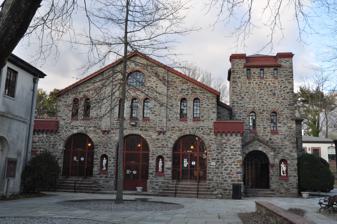
Building: Rosemary Hall (Greenwich, Connecticut)
Country: United States of America
Year built: 1909
United States historic place Rosemary Hall U.S. National Register of Historic Places Show map of Connecticut Show map of the United States Location Jct. of Ridgeway and Zaccheus Mead Ln., Greenwich, Connecticut Coordinates 41°2′15″N 73°38′12″W / 41.03750°N 73.63667°W / 41.03750; -73.63667 Area 18 acres (7.3 ha) Built 1909 Architect Blake, Theodore E. Architectural style Renaissance, Gothic Revival NRHP reference No. 90001137 Added to NRHP August 28, 1998 Rosemary Hall was an independent girls school at Ridgeway and Zaccheus Mead Lane in Greenwich, Connecticut . It was later merged into Choate Rosemary Hall and moved to the Choate boys' school campus in Wallingford, Connecticut . The Greenwich campus of Rosemary Hall was opened in 1900. The oldest surviving building was built in 1909. The Greenwich campus was listed on the National Register of Historic Places in 1998 for its architectural significance. The listing includes 16 contributing buildings and one other contributing structure . The historic site's listing area is 18 acres (7.3 ha). The Brunswick School now owns the property. It plans to convert the site into a preschool and housing for employees. School and Foundation officers For officers since the 1971 merger with Choate, see Choate Rosemary Hall . Headmistresses: Caroline Ruutz-Rees 1890–1938; Eugenia Baker Jessup '10, 1938–53, 1957–58; Helen MacKissick Williamson 1953–57; Alice McBee 1958–71; Elizabeth Winslow Loomis 1971–73. Presidents of Rosemary Hall Foundation: Caroline Ruutz-Rees 1890–1938 (headmistress and owner); Catherine B. Blanke '25, 1950–55; Franklin E. Parker, Jr. 1950–54 (chair); Elizabeth B. MacDonald '21, 1956–60; H. Chandler Turner, Jr. 1960–62; Julian M. Avery 1962–65; Gerrish H. Milliken 1965–74. History For history of the institution since the 1971 merger with Choate, see Choate Rosemary Hall . Early years Rosemary Hall was founded in 1890 by Mary Atwater Choate at Rosemary Farm in Wallingford, her girlhood home and the summer residence of Mary and her husband, William Gardner Choate . Mary, an alumna of Miss Porter's School , was the great-granddaughter of Caleb Atwater (1741–1832), a Connecticut merchant magnate who supplied the American forces during the Revolutionary War. In 1775 General George Washington visited the Atwater store in Wallingford en route to assuming command of the Continental Army . On that occasion, Washington took tea with judge Oliver Stanley at the "Red House," now Squire Stanley House on the Choate Rosemary Hall campus. In 1878 Mary Atwater Choate had co-founded a vocational organization for Civil War widows, the New York Exchange for Women's Work, prototype of many such exchanges across the country (it survived until 2003). In 1889 Mary planned a new institution on the same principle of female self-sufficiency and she advertised in The New York Times for a headmistress to run a school that would train girls in the "domestic arts." The advertisement was answered by Caroline Ruutz-Rees , a 25-year-old Briton teaching in New Jersey. On October 3, 1890, the New Haven Morning News reported: "The opening of Rosemary Hall took place at Wallingford yesterday ... at the beautiful Rosemary Farms, which have been the property of Mrs. Choate's family for five generations. The school occupied a house belonging to Mrs. Choate, standing near the old Atwater homestead, which the members of the school will have the privilege of visiting as often as they like. ... Rev. Edward Everett Hale addressed the school girls in his inimitable way, at once attractive and helpful. 'Never forget,' said he, 'that it is a great art to do what you do well. If you limp, limp well, and if you dance, dance well'." This original school building, "old" Atwater House (built 1758), was at the northwest corner of Christian and Elm streets, where "new" Atwater House now stands. The eight arriving girls lived on the second floor, the headmistress's residence and classrooms occupied the ground floor, and the dining room was in the basement. More space was soon required and neighboring houses were rented from the Choates. The "old Atwater homestead" (built 1774, now known as Homestead), stands at the center of the present day Choate Rosemary Hall campus, on the northeast corner of Christian and Elm. Caroline Ruutz-Rees (1865–1954), headmistress until 1938, was a figure of extraordinary personality and influence, a militant feminist and suffragist of national prominence. On the Wallingford golf course she wore bloomers, which shocked the locals, and on buggy rides to Wallingford station she carried a pistol. Her motto was "No rot." She held a Lady Literate in Arts from the University of St Andrews and would eventually earn a doctorate at Columbia . Ruutz-Rees (pronounced "Roots-Reese") quickly changed Rosemary Hall's mission from "domestic arts" to that of a contemporary boys school. Her personal curriculum for the next four decades had three core components: student self-government, contact sports, and a brutal workload of academics. Rosemary Hall students go to work on Community War Garden potato fields, 1918 Ruutz-Rees taught the classical languages, history, and French. In 1897 she was the first headmistress of an American girls' school to prescribe uniform dress, and over time the Rosemarian uniform became increasingly elaborate, with cape, star-shaped berets, and much seasonal and occasional variety. Equally elaborate was Rosemarian ritual and tradition, most of it invented by Ruutz-Rees. Her faculty followed the British practice of wearing academic robes in class and addressing students by their last names. Ruutz-Rees herself always wore azure silk dresses and a necklace of amber beads. In 1896 the Choate School was founded in Wallingford by Mary Choate and her husband William. He was U.S. District Judge for the Southern Circuit of New York from 1878 to 1881, and afterward a partner of Shipman, Barlow, Laroque, and Choate in New York City. There was no formal relationship between the Choates' new boys school and their other foundation, Rosemary Hall, a hundred yards to the east on Christian Street in Wallingford, but there were coeducational audiences for plays and recitals and Mary Choate hosted dances at the Homestead, an Atwater family residence since 1774. The official history of Choate Rosemary Hall, written by Tom Generous, says that the rift between Caroline Ruutz-Rees and Mary Choate, proponents of two very different sorts of feminism, was public knowledge as early as 1896, in which year headmistress and founder did not share the lectern at Prize Day and local newspapers published "denials" of a rumor that Ruutz-Rees would leave the school. But by 1900 the headmistress and her educational style had acquired influential champions among the students' parents and two of them, residents of Greenwich, Connecticut, a wealthy enclave twenty-five miles from midtown Manhattan, joined forces to effect the removal of the school to their town. Shipping magnate Nathaniel Witherell donated 5 acres (20,000 m 2 ) of land in the Rock Ridge section of Greenwich. Julian Curtiss gathered a group of investors and established a joint stock corporation funded through the sale of six-percent bonds. Ruutz-Rees was the chief shareholder. The Greenwich residence of Rosemary Hall began in fall term 1900, when 57 girl students moved into the Main Building, known as "The School," a U-shaped shingled house on Zaccheus Mead Lane. Other facilities on the property were a wood-frame building that would be the gym for many years, a tennis court, and a running track. In the next two decades the campus would build or acquire other "cottages" and lay out an Italian garden, the gift in 1912 of Janet Ruutz-Rees, mother of the headmistress. The heart of the campus was St. Bede's Chapel, built with $15,000 collected at bake sales, teas, and benefits, and from every constituency of the school. Construction began in 1906 and consecration was performed October 18, 1909, by the Episcopal bishop of Connecticut, Chauncey Bunce Brewster . St. Bede's was Middle English Gothic, with granite walls, unnailed slate roof, hand-hewn timbers, Welsh red tile floor, and a 16-foot (4.9 m) altar window of handmade English glass, designed by Christopher Whall . According to the November 25, 1909 issue of Leslie's Weekly ," it was "begun three years ago by the girls themselves who collected stones and carried them one by one to the spot which the building was to occupy." From 1915 to 1965 the handwritten name of every graduate was painted in gold on the ceiling. On October 17, 2009, the centennial of St. Bede's was celebrated in Greenwich by Rosemarians past and present, with the Whimawehs singing traditional RH songs. Building post-merger history The building property later became the Daycroft School . The campus previously was about 24.5 acres (9.9 ha) large, but in 1984 the school sold 7.5 acres (3.0 ha) of land for $1,100,000, and so the size of the campus was down to 17 acres (6.9 ha); the sale reduced the ratio of land to building space, and so the school administration unknowingly caused the facility to go against the zoning regulations of the Town of Greenwich. Daycroft asked for a variance to exempt the institution from needing to raze buildings and/or purchase additional land. The variance was not given to the institution, but the Greenwich town government never enforced the requirements of the zoning up to the time Daycroft was disestablished. In 1989 Daycroft sold it to the Japanese Educational Institute of New York ( JEI ; ニューヨーク日本人教育審議会 Nyūyōku Nihonjin Kyōiku Shingi Kai ), and in 1992 the campus began housing the Japanese School of New York (Greenwich Japanese School). Because Daycroft had unknowingly violated town code by selling land and having too high of a building/land ratio, the Japanese school faced a possibility of demolishing historic buildings, but ultimately did not do so after an agreement with the town government was made. In 2006 the JEI sold the building to the Westchester Fairfield Hebrew Academy (later Carmel Academy ), and so both schools shared the site. In 2020 Carmel closed its school operations. Brunswick School planned to convert the site into a preschool and housing for employees. The Japanese School had moved into another facility in Greenwich. Brunswick acquired the former Carmel Academy site in September 2023. Timeline 1889 : Mary Atwater Choate advertises in New York for a headmistress. 1890 : Foundation of the school by M.A. Choate; Caroline Ruutz-Rees begins 48 years as headmistress; 8 girls enroll. October 2, opening ceremonies held. 1891 : First election of Optima, or best girl; the honor was bestowed until 1977. 1892 : First publication of The Question Mark , a literary magazine, one of the earliest of its type in an American girls school. 1893 : Spring term, first Shakespeare play performed. Rosemary Hall hosts Mrs. Hazen's School of Pelham Manor, N.Y., in what is regarded as the first interscholastic sports event between girls schools in American history. 1894 : First interscholastic basketball game played against New Haven Normal School. Caresse Crosby '11, with her husband Harry Crosby . Poet, publisher, and "literary godmother to the Lost Generation " – Time magazine 1895 : In May, first Sixth Form Walk, about 45 miles (72 km) in three days, the route being Wallingford, Durham, Middletown, Southington, Wallingford. 1896 : 20 girls. Frederick Hulseberg is hired to coach the cricket team, thereby becoming the first girls cricket coach in America. 1897 : First election of The Committee, the student self-governance body; it lasted until 1971. 1898 : Sixth formers required to pass the Bryn Mawr College entrance exam in order to graduate; the requirement lasted 39 years. 1900 : School relocates to Greenwich. 57 girls. 1907 : Cambridge-educated Mary Elizabeth Lowndes begins 31 years as teacher and, from 1910, co-headmistress. 1908 : First publication of The Answer Book , the yearbook; its title was suggested by The Question Mark ; it merged with The Brief in 1973. 1909 : October 18, consecration of St. Bede's Chapel. 1910 : Fall term, Lady Baden-Powell, wife of the Boy Scouts founder, awards Caresse Crosby '11 the eagle and the amulet, thereby making her the (unofficial) first American Girl Scout. 1911 : Caresse Crosby graduates. Kindly Club founded by Janet Ruutz-Rees, mother of the headmistress, "to spread the spirit of kindliness throughout the school," and perform intramural and extramural charity. 1918 : Spring term, first Garden Party; the event has lasted to the present. 1919 : Carrington House is bought. 1923 : November 11, the Main Building burns to the ground and all school records are destroyed. 1924 : The Main Building is rebuilt. The school sells 30-year, six-percent bonds. 200 girls enroll, including 56 boarders. 1927 : 208 girls. 1928 : Nation's best field hockey varsity begins three-year unbeaten streak. 1931 : 130 girls. 1935 : 91 girls. 1937 : March, Life magazine has four-page photo essay on The Mid, the annual February dance: "fifth and sixth form girls invited 76 boys from such places as Yale, Princeton, Harvard and Exeter." 1938 : Ruutz-Rees and Lowndes retire as co-headmistresses, but remain active in the school administration. Eugenia Baker Jessup '10, a Bryn Mawr alumna, begins 15 years as headmistress. 1947 : November, first issue of The Rosemary Alumnae Newsletter is published. 1948 : Group that includes Board members and the headmistress acquires an option to buy the school. Ali MacGraw '55, Golden Globe -winning, and Oscar - and BAFTA -nominated actress 1950 : 81 girls. April 18, the school is incorporated as Rosemary Hall Foundation, with Catherine B. Blanke '25 as president and Franklin E. Parker, Jr. as chair. Spring term, the headmistress institutes "Operation X" in which 10 selected sixth formers are exempted from most school rules; the experiment is reported by Newsweek in an article on the school in May. 1951 : 110 girls. 1953 : Fall term, Helen MacKissick Williamson begins four years as headmistress. 1954 : 161 girls. Headmistress emeritus Ruutz-Rees dies. 1955 : December, headmistress Williamson resigns after pressure from conservative block led by gamesmistress Hester Macquire, but 13 of the 14-member faculty support Williamson and the Board retains her. 1957 : June, headmistress Williamson dies aged 53. Summer, Alice McBee of Concord Academy is chosen as headmistress, but her arrival is delayed a year until her Concord contract ends. Eugenia Baker Jessup returns as headmistress during the interim year. 1958 : Alice McBee, a bachelor alumna of both Sweetbriar and Columbia, begins 13 years as headmistress. Whimawehs a cappella group begins. 1959 : 208 girls. 1962 : Ruutz-Rees Auditorium opens, with seating for 300. 1963 : 250 girls. Jessup House dormitory is built. 1965 : Glenn Close graduates. 1966 : Spring term, dean of students Elizabeth Loomis and several faculty members resign in protest against headmistress McBee's longtime refusal to admit African-American students; McBee relents and in fall term the first black student enrolls. 1967 : Fall term, headmistress McBee urges the trustees to consider "official affiliation" with a boys school, in light of declining enrollment and financial difficulty. Dedication of Arts and Sciences Building. Glenn Close '65, Emmy , Golden Globe , Obie , and four-time Tony Award -winning actress 1968 : January 8 in Wallingford, Choate School headmaster Seymour St. John hosts a private meeting with Rosemary Hall Board chair Charles Stetson, and the feasibility of relocating RH is discussed. January 26, Choate trustees vote to allow continuing discussions with RH. June, the CS and RH boards make a formal agreement, with the understanding that RH would relocate. September 24, St. John and McBee hold a press conference in St. John Hall and issue a press release dated September 26 which states that "a brand new school would be built for Rosemary Hall on Choate Land, and the combined institutions would provide 'coordinate' secondary education starting in September 1971." Amidst concern that RH would lose its identity, actress Ali MacGraw '56 offers a major gift toward moving St. Bede's Chapel to Wallingford, but there is insufficient response. 1969 : January, architect James Polshek is selected to design the Wallingford RH campus; his budget will eventually be $6.4 million. On Prize Day, Choate headmaster St. John is the graduation speaker in Greenwich. 1970 : Spring term, 20 RH sixth formers have an advance guard residence on the CS campus; they live in Nichols House; Meg Colgate '70 is made interim editor of The Choate News . 1970 : 258 girls. 1971 : Elizabeth Winslow Loomis begins two years as headmistress; she had been head of upper school at The Lenox School (now Birch Wathen Lenox School ) in Manhattan and a former RH teacher and dean. June 3, the last Prize Day in Greenwich, Seymour St. John is the graduation speaker. The Greenwich campus is bought by Daycroft School , which moves from its own Greenwich campus on Rock Ridge Road. August, the last two Wallingford campus buildings, Bronfman Library and Macquire Gymnasium, are completed. In September the school and 223 girls relocate to Wallingford. Notable alumni Neile Adams (1932–), actress, singer, and dancer Florieda Batson (1900–1996), hurdler, 1922 Olympian Glenn Close (1947–), eight-time Oscar -nominated actress Caresse Crosby (1892–1970), socialite, poet, founder of Black Sun Press , and inventor of the bra Claire Giannini Hoffman (1904–1997), first woman to serve on the boards of Bank of America and Sears, Roebuck & Company Mary Crane Hone (1904–1990), actress, antiwar activist, and historical preservationist Sarah Kernochan (1947–), novelist, screenwriter, songwriter, and two-time Oscar -winning director Ali MacGraw (1939–), actress and haute couture model Terry O'Neill (1953–), feminist, lawyer, professor, and president of the National Organization for Women (NOW) Dorothy Schurman Hawes (1905–1977), American writer on China Anne Ramsey (1929–1988), Academy Award nominated and Golden Globe nominated actress See also Connecticut portal Schools portal National Register of Historic Places listings in Greenwich, Connecticut References